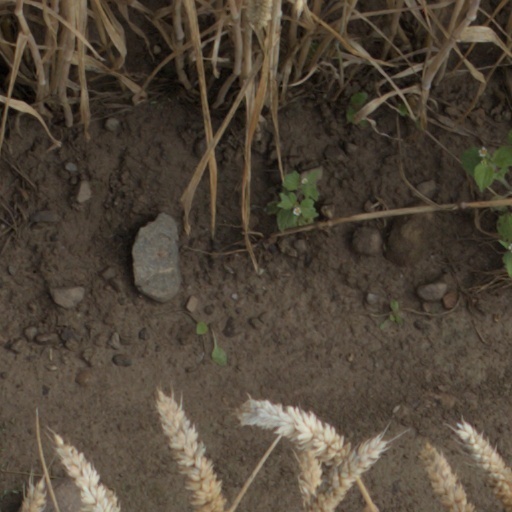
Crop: wheat